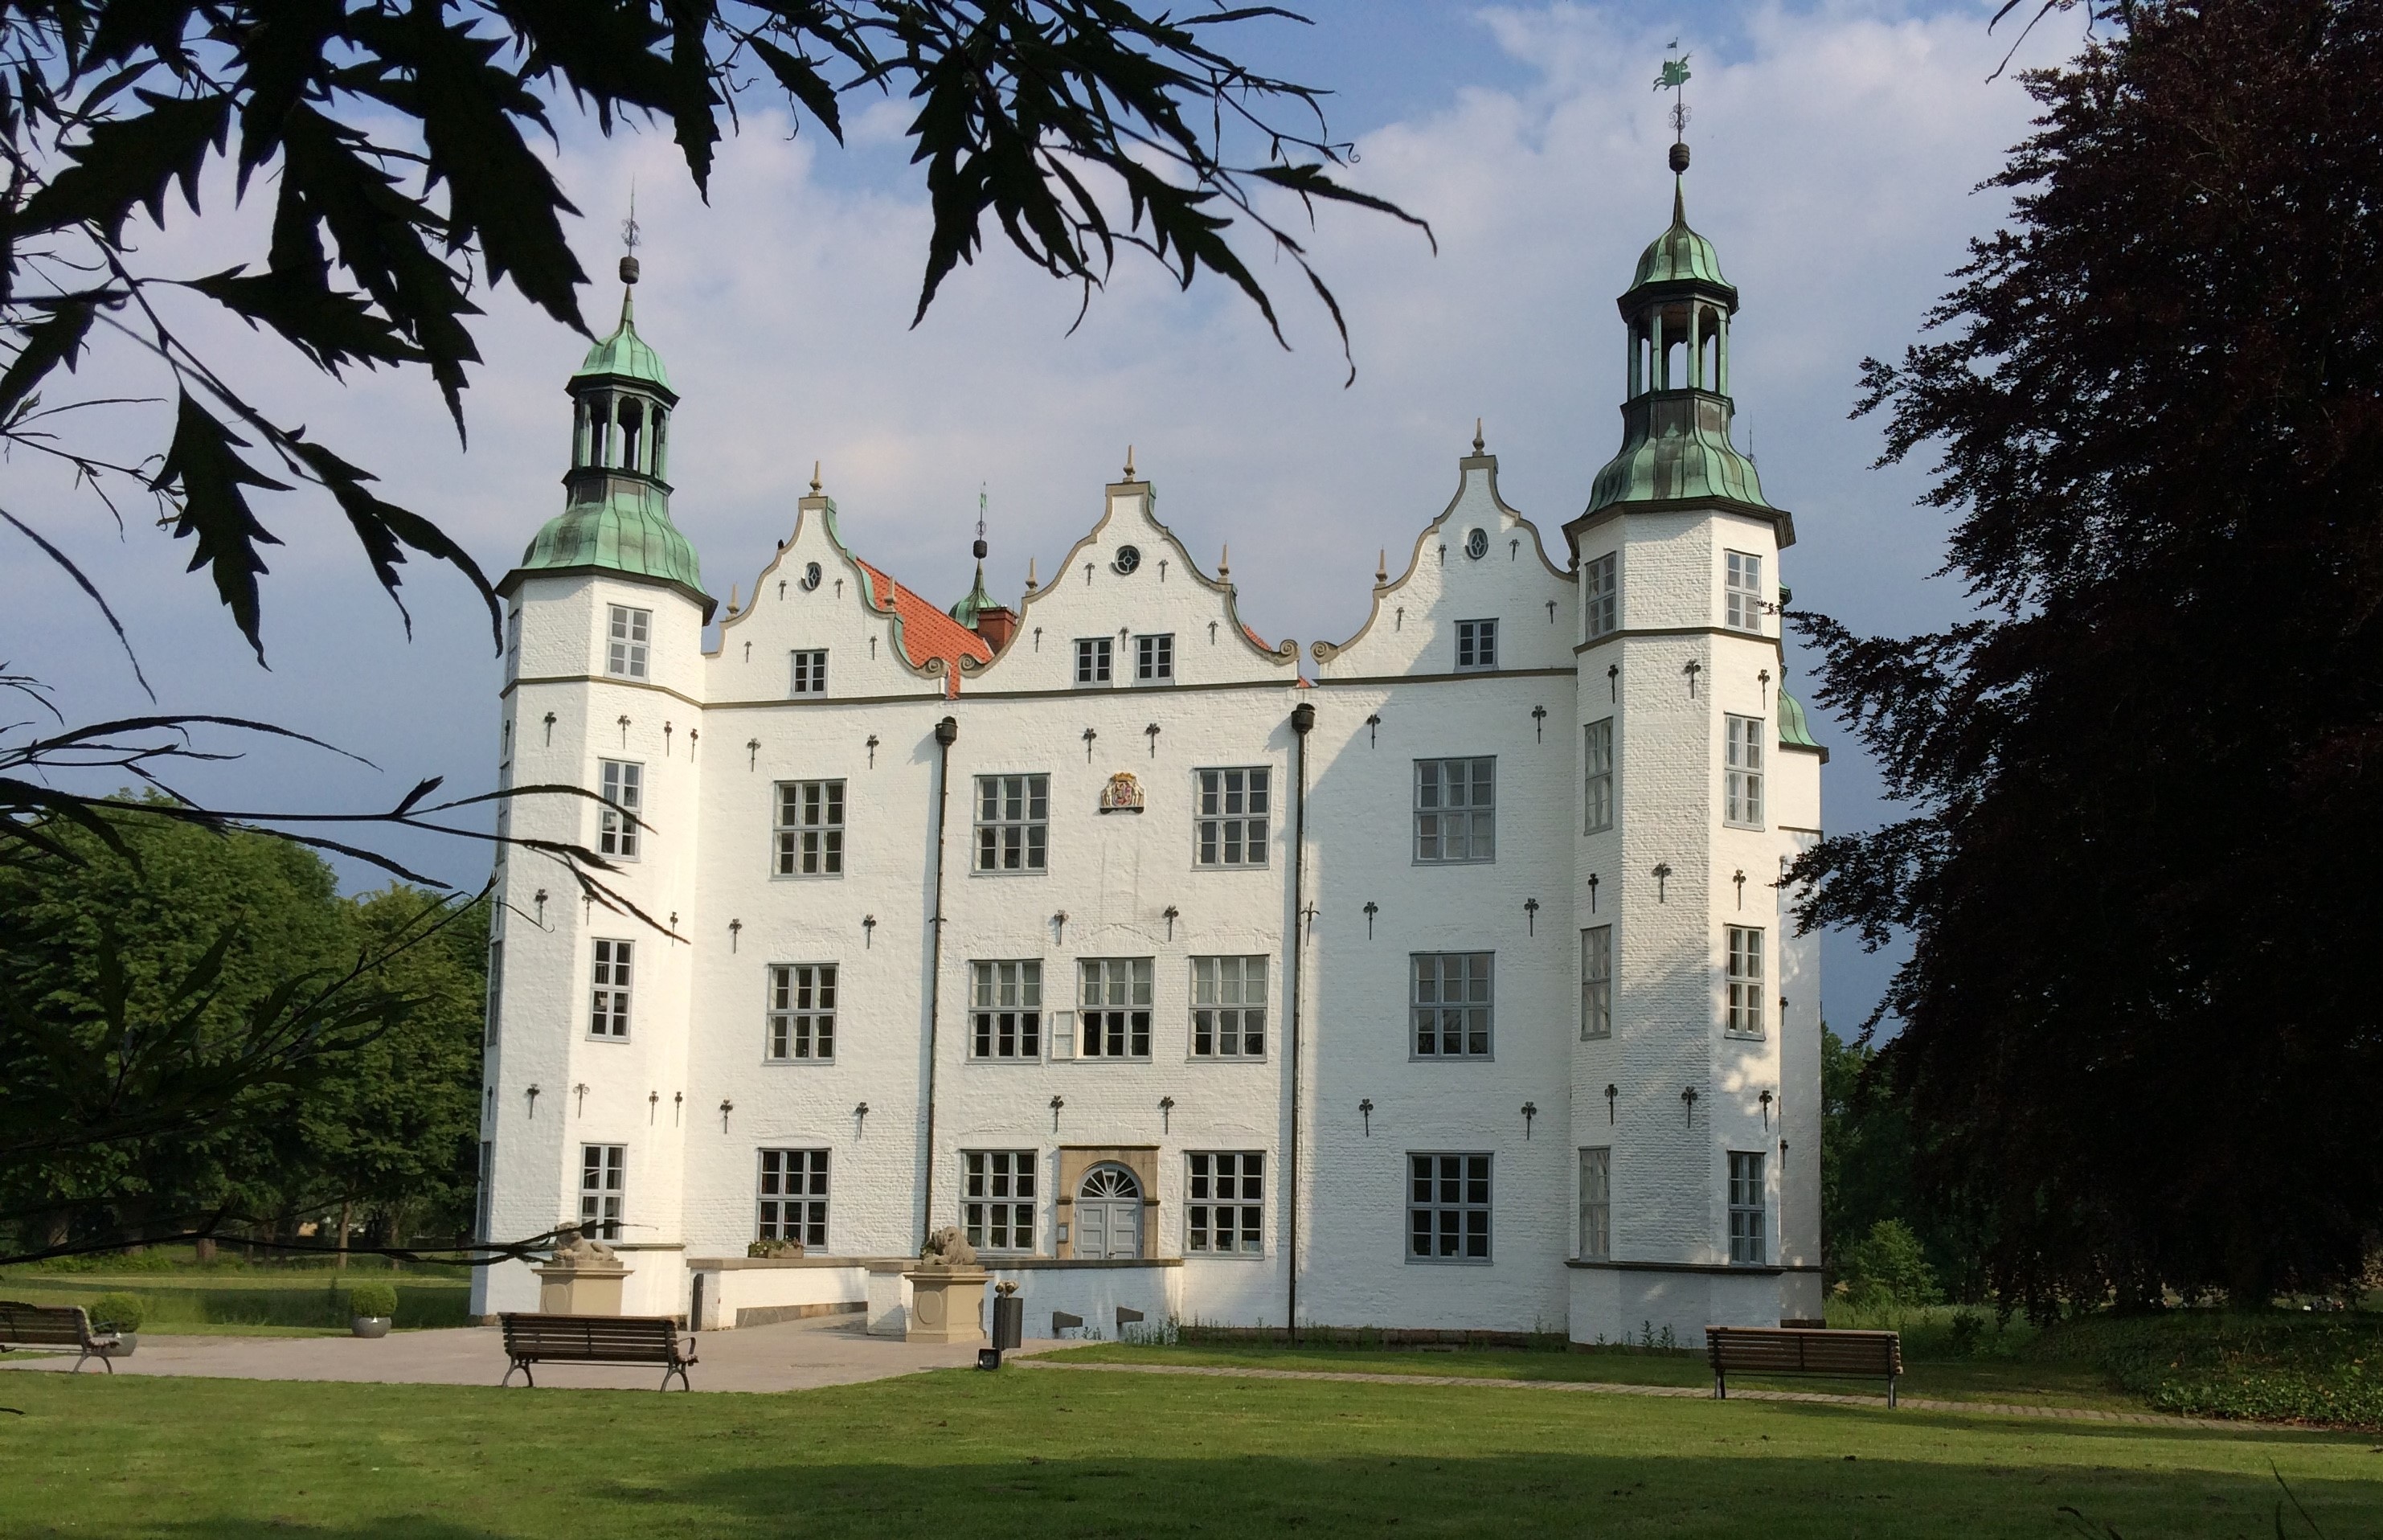
mansion, building, chateau, tower, castle, places of interest, estate, historically, northern germany, manor house, stately home, ahrensburg, water castle